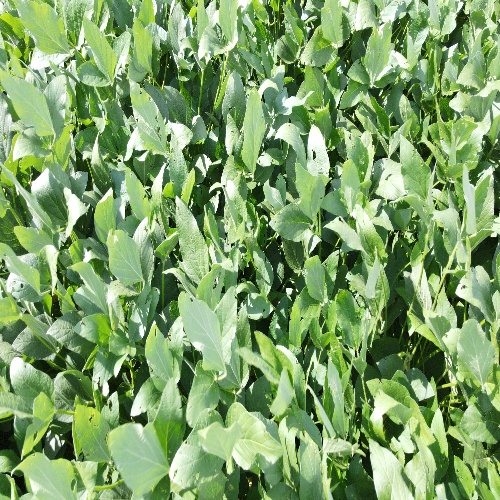
Label: Caterpillar